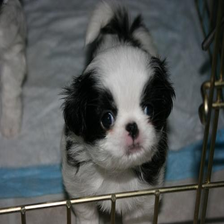
Species: dog
Breed: japanese chin